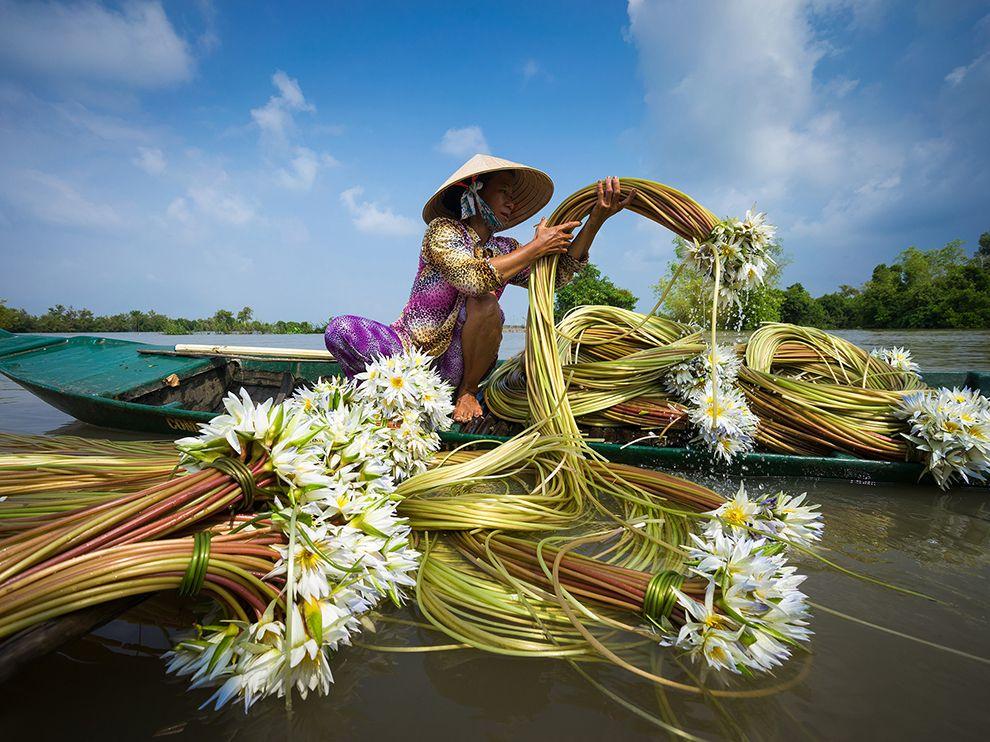
ở xung quanh người phụ nữ có sự xuất hiện của những bông súng